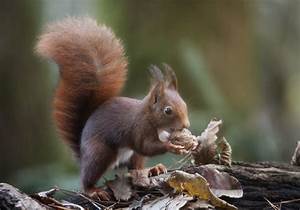
Label: scoiattolo